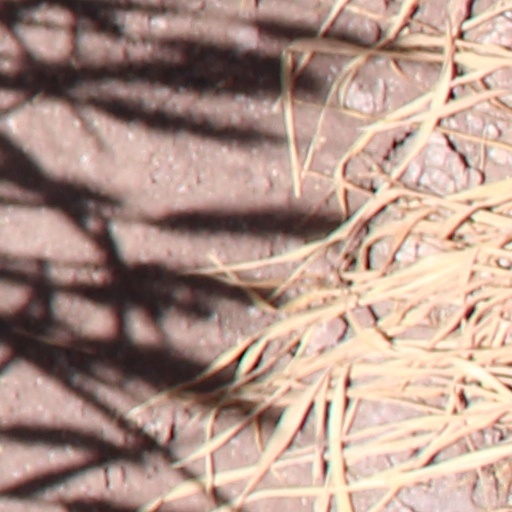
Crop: wheat